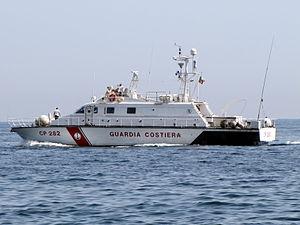
Le Corps des capitaineries de port - Garde côtière est la Garde côtière Italienne. C'est un organisme à qui est dévolue l'action de l’État en mer.